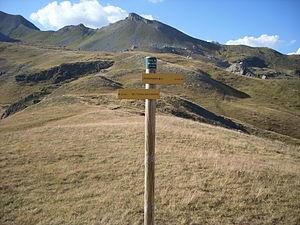
Le Palastre est un sommet des Hautes-Alpes, dans la vallée du Champsaur. Il culmine à une altitude de 2 278 mètres et son sommet fait partie de la commune de Saint-Jean-Saint-Nicolas. Le sommet du Palastre est partiellement masqué depuis la vallée.